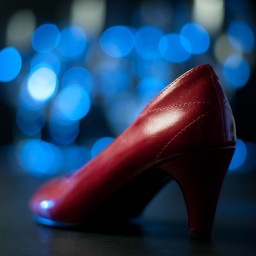
Strobist: SB 600 left high@ 1/8 in white shoot through, SB 25 blue gel from left behind. Thanx dustin!